Coin set

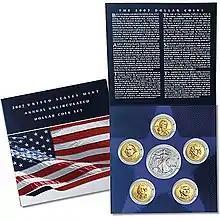
Set of 2007 $1 coins from the United States Mint

A coin set, or mint set, is a collection of uncirculated or proof coins, released by a mint. Such sets are usually released annually and often called a year set. They include sets of all the circulating coins of that year, as well as sets of commemorative coins.